Possenhofen station

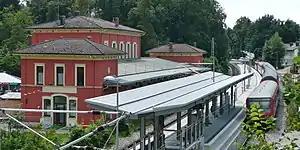
The station in 2011

Possenhofen station is a railway station in the municipality of Pöcking, in Bavaria, Germany. It is located on the Munich–Garmisch-Partenkirchen railway of Deutsche Bahn.